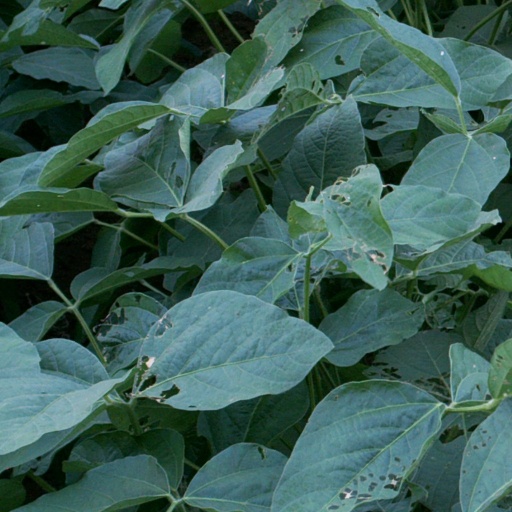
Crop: soybean